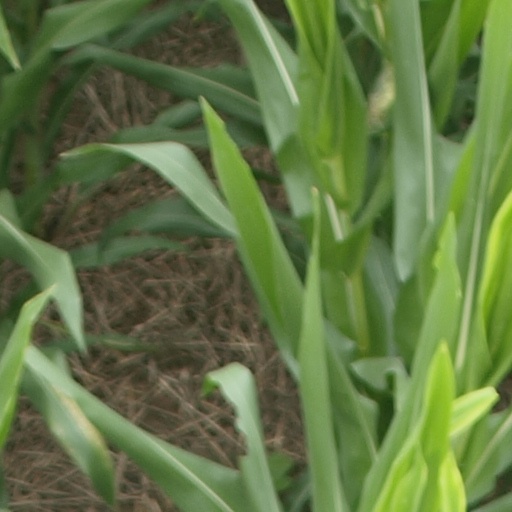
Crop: maize; corn